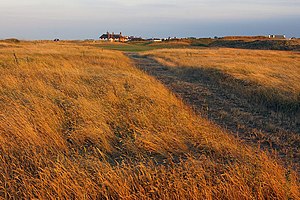
Royal St George's Golf Club
Et kig mod 5. green.
Royal St George's Golf Club er en af de fineste golfklubber i Storbritannien og en af banerne, som skiftes til at være vært for The Open Championship. Banen har lagt græs til 13 udgaver af The Open siden 1894, da den blev den første klub uden for Skotland, der var vært for mesterskabet. Følgende spillere er blevet mestre på banen: Darren Clarke, Ben Curtis, Greg Norman, Sandy Lyle, Bill Rogers, Bobby Locke, Reg Whitcombe, Henry Cotton, Walter Hagen, Harry Vardon, Jack White og John Henry Taylor. Banen har også været vært for The Amateur Championship 13 gange.